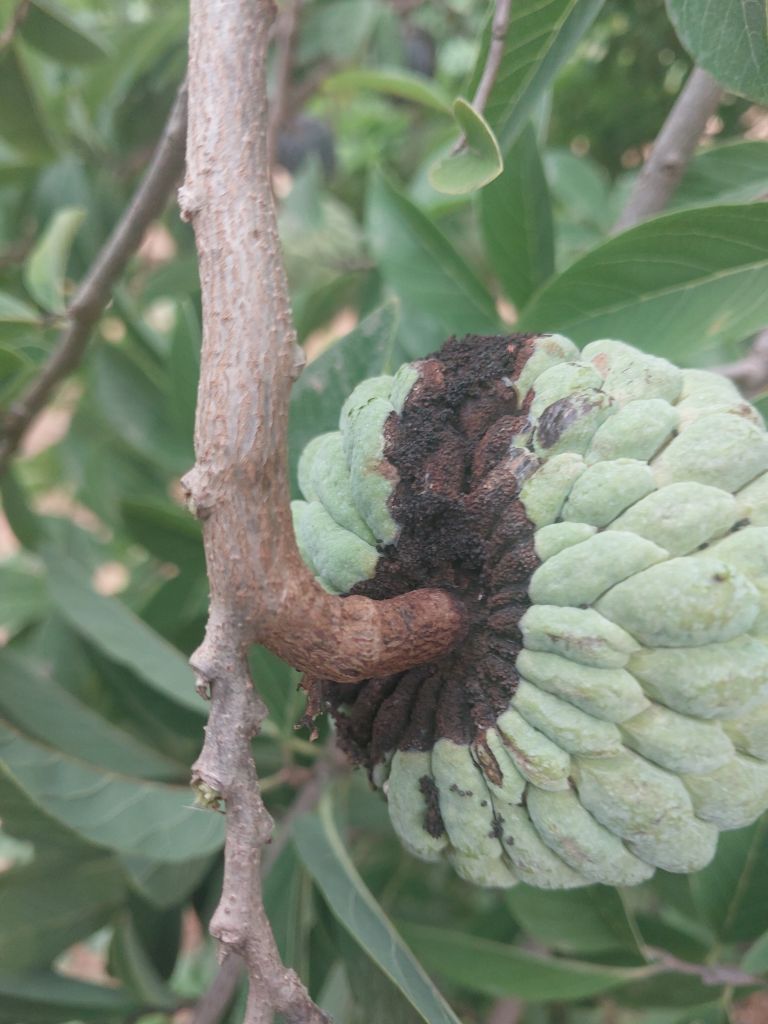
Disease label: Diplodia Rot